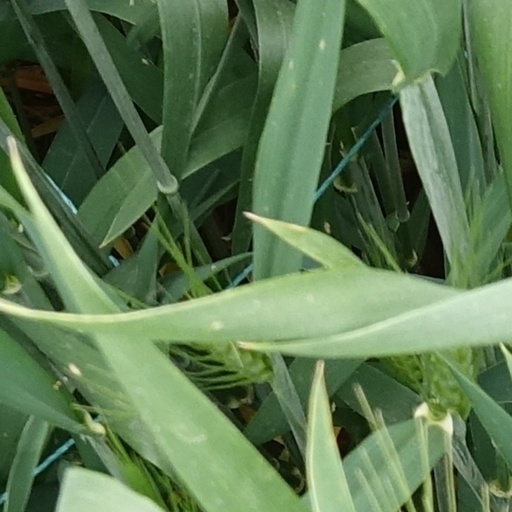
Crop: wheat